Exhibition catalogue

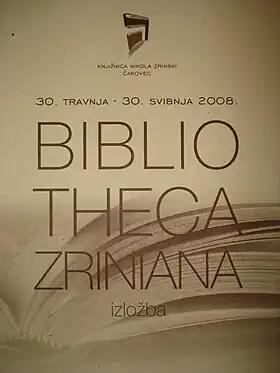
Front cover of the 2008 Čakovec exhibition catalogue of "Bibliotheca Zriniana" library from 1662, owned by Nikola Zrinski, Ban (Viceroy) of Croatia

In recent decades, exhibition catalogues have grown to prodigious sizes and may be the most comprehensive sources for even rather large subject areas. Probably the largest to be produced were in the 1970s in a competitive spree by Italian provinces and German lander to promote the significance of their region by mounting huge exhibitions on the period when its cultural production was at its peak. A typical example is the three-volume "Die "Parler" und der schöne Stil 1350-1400. Europäische Kunst unter den Luxemburgern" from Cologne of 1978, with a further two volumes published in 1980 on a colloquium held in conjunction with the exhibition. The three volumes covering the exhibition proper amount to over a thousand pages and it would have been unfeasible to have taken them into the exhibition itself. Another example is "The History of Japanese Photography," 432 pages long and with over four hundred plates.